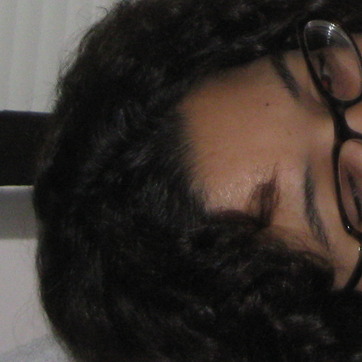
Material: hair